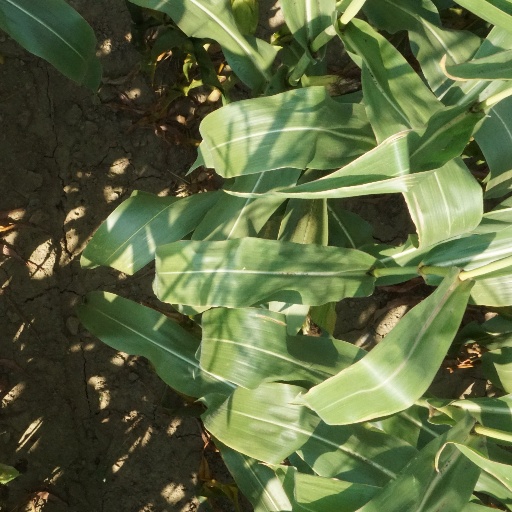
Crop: maize; corn